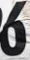
Number: 6